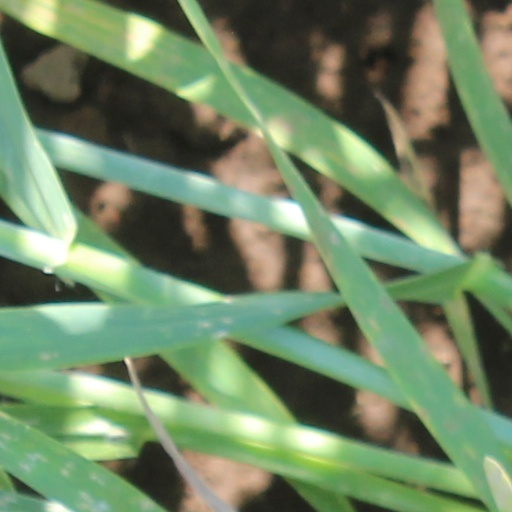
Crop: wheat